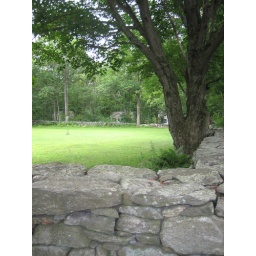
Field enclosed by beauiful stone walls